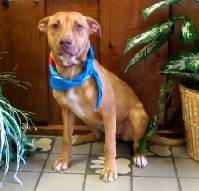
Label: dog